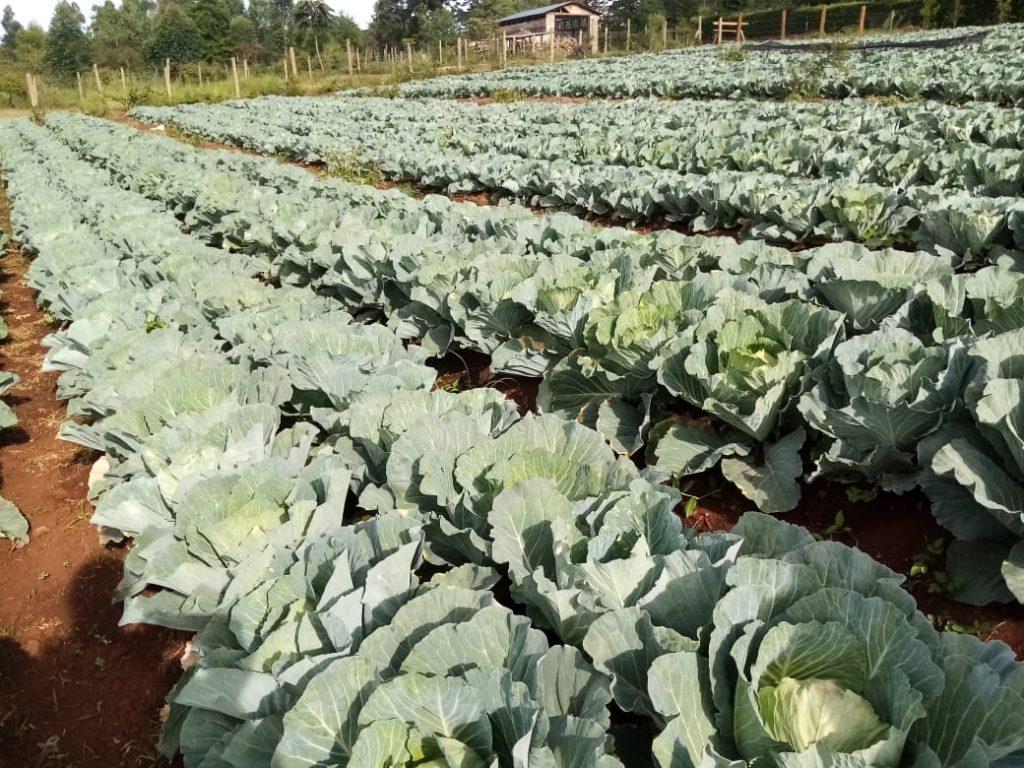
Kabichi ni moja wapo ya mazao ya biashara, ambapo mkulima huuza na kujipatia kipato, katika shamba hilo zimeonekana zikiwa zimepangwa vizuri kwa mstari ili ziweze kukua vizuri kwa kupata nafasi pamoja na rutuba ya ardhi.